SS Gothenburg

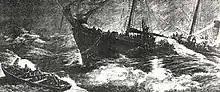
Steamer "Gothenburg"

The storm made launching the lifeboats almost impossible. At about 3:00 am, Captain Pearce ordered the two port lifeboats lowered, each with four crew on board. While being passed astern one of the boats broke the painter and became adrift. Her crew tried hard to pull up to the ship's side, but it was impossible in the heavy squall. The other was accidentally let go and both boats, in heavy seas, were unable to be retrieved.